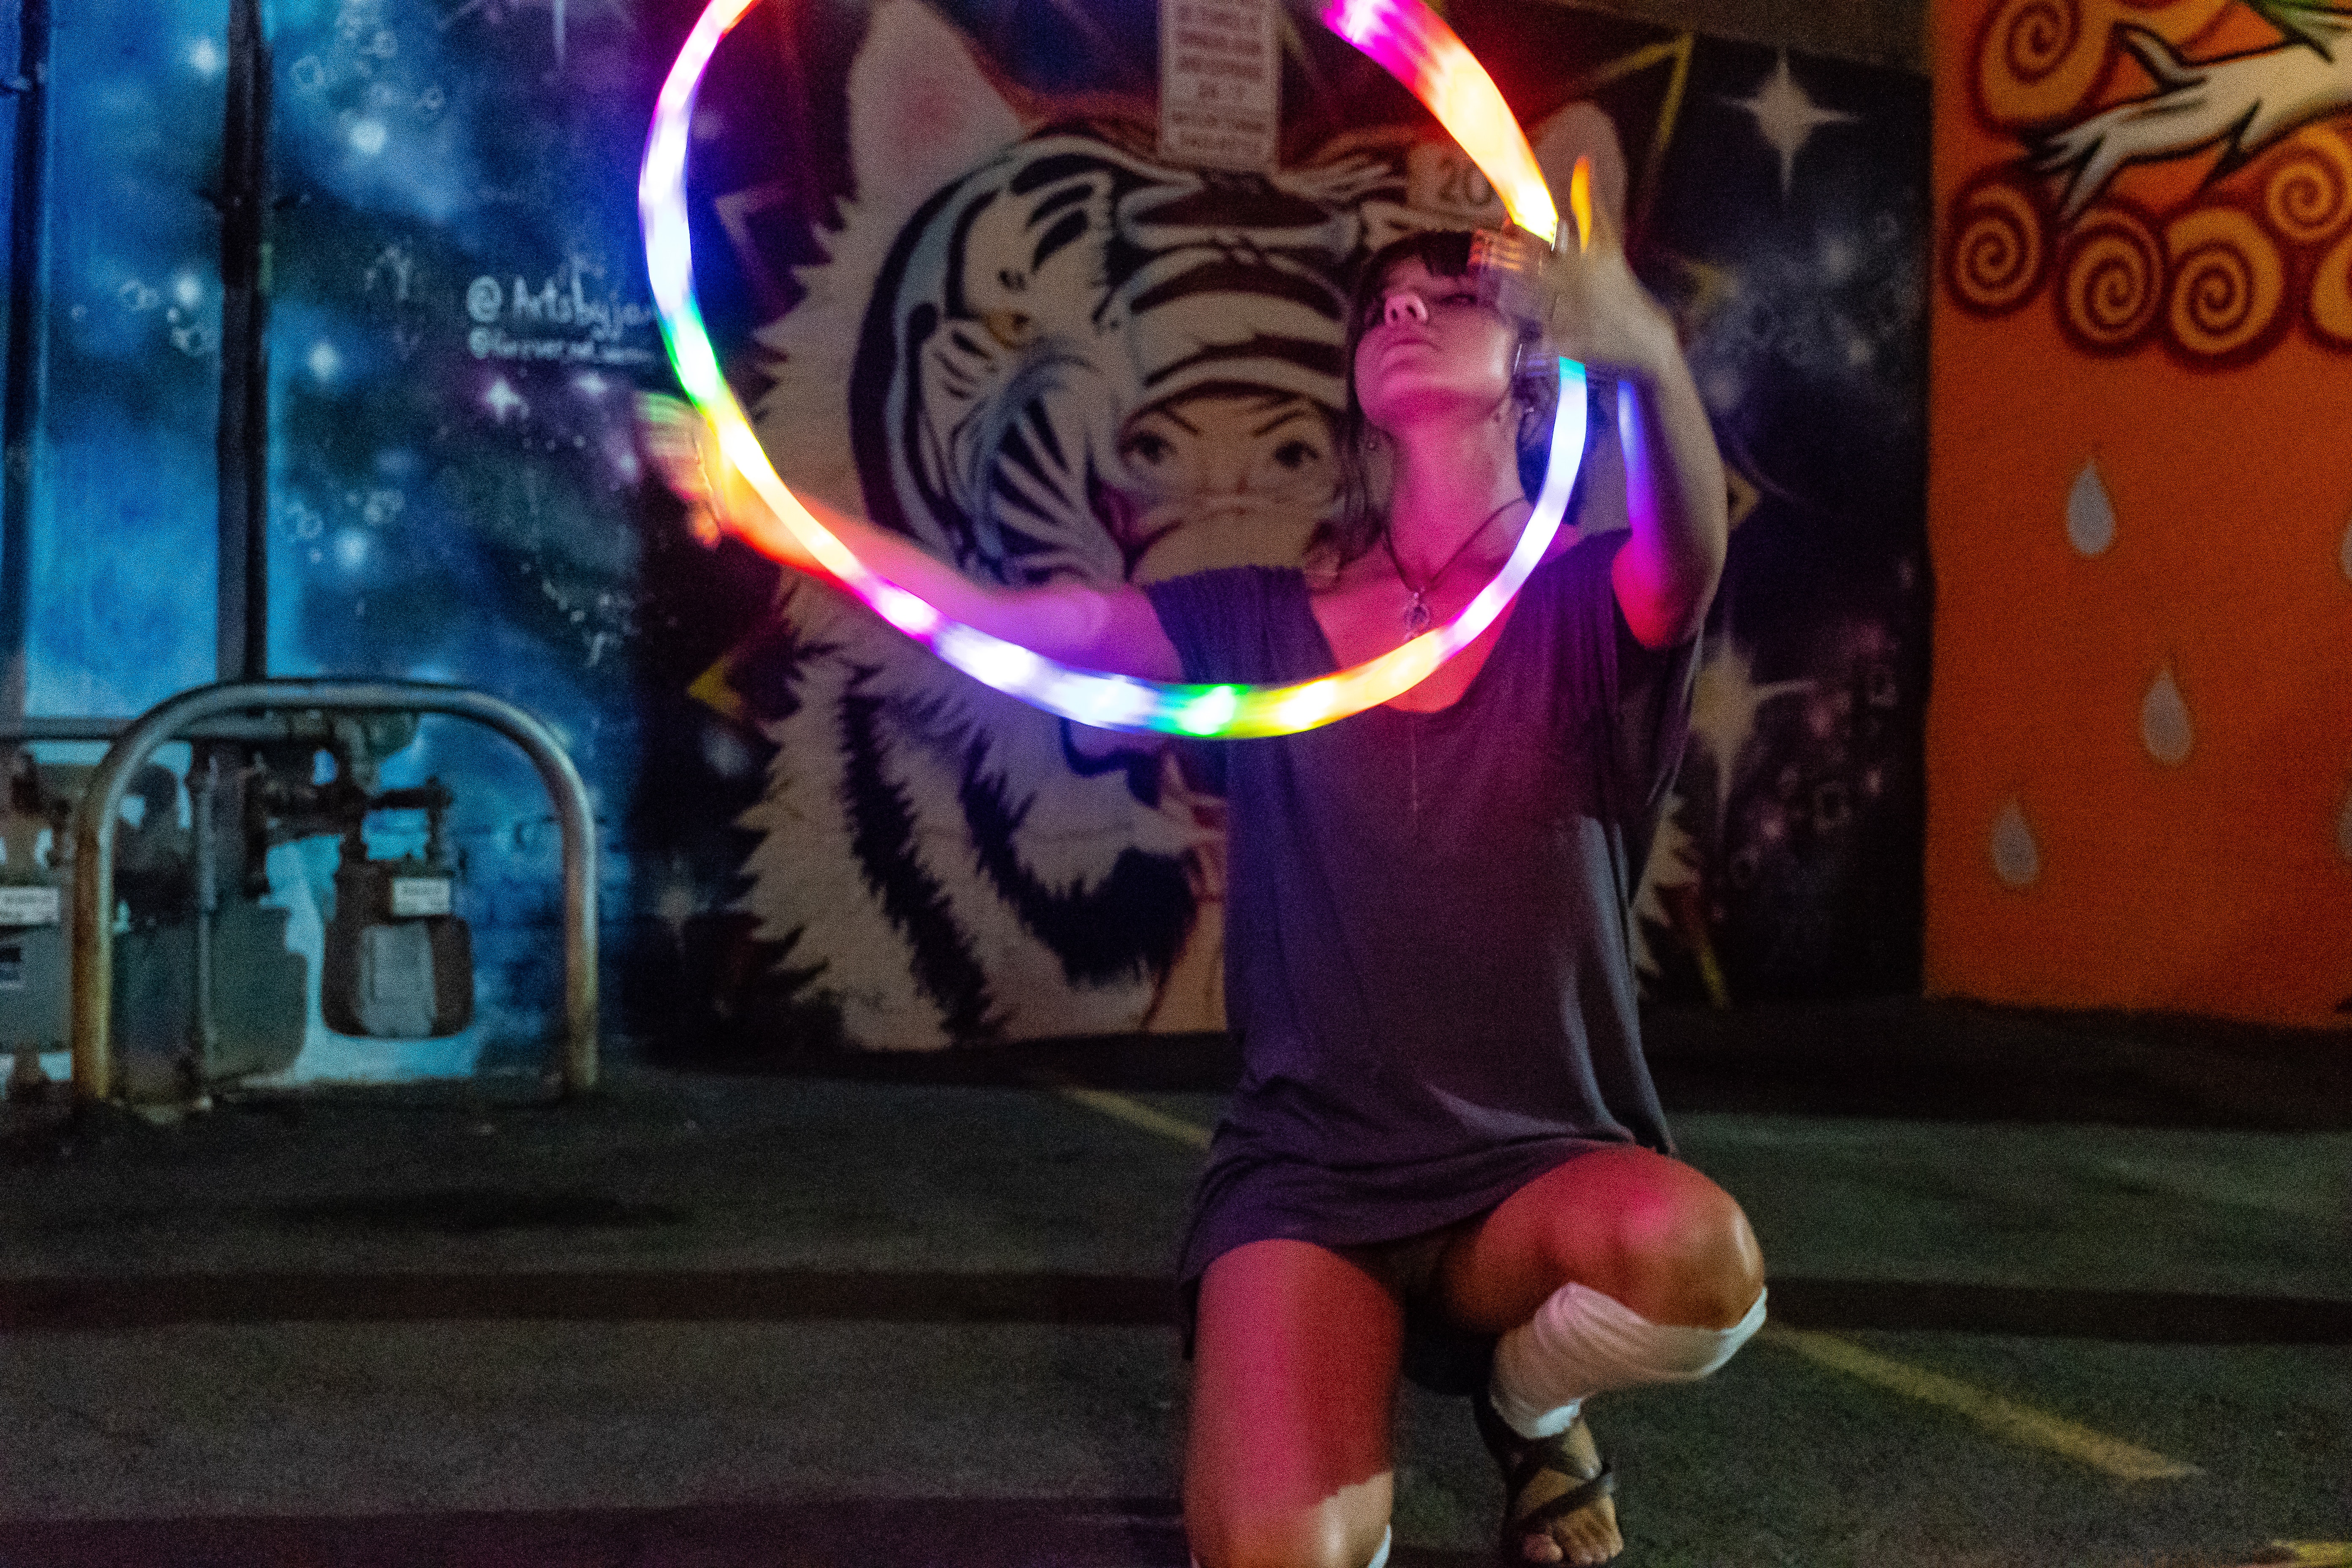
poi, hula hoop, performance, performing arts, juggling, screenshot, dance